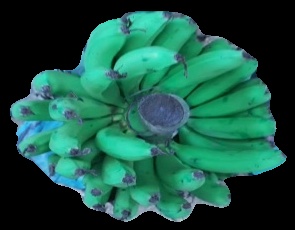
Variety: pachbale
Grade: grade2